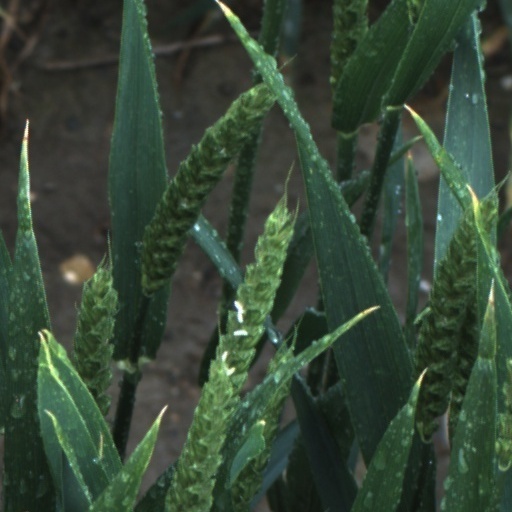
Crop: wheat